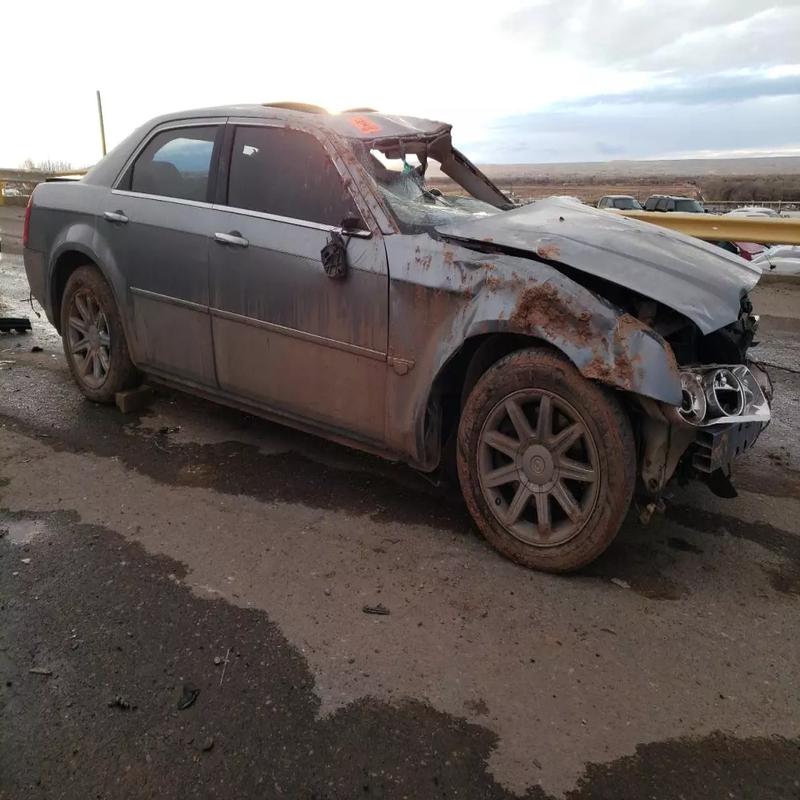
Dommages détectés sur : plaque d'immatriculation avant, feu avant droit, feu avant gauche, capot, pare-brise avant, aile avant droite, aile avant gauche, porte avant droite, porte avant gauche, porte arrière droite, porte arrière gauche, aile arrière droite, aile arrière gauche, pare-brise arrière, malle, feu arrière droit, feu arrière gauche, pare-choc arrière, plaque d'immatriculation arrière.
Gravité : majeur